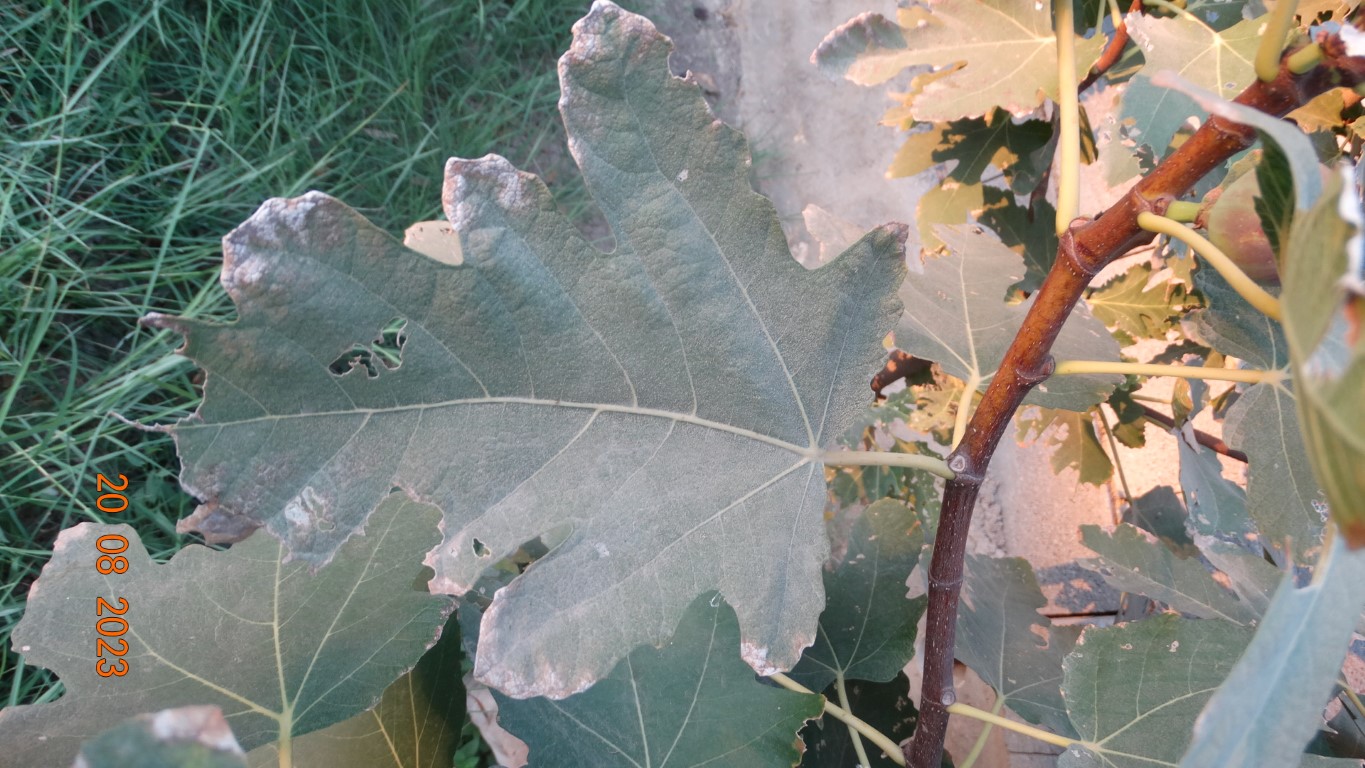
Label: infected